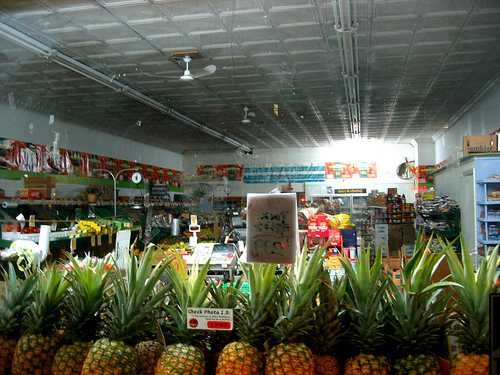
Label: Pineapple